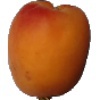
Label: Apricot 1